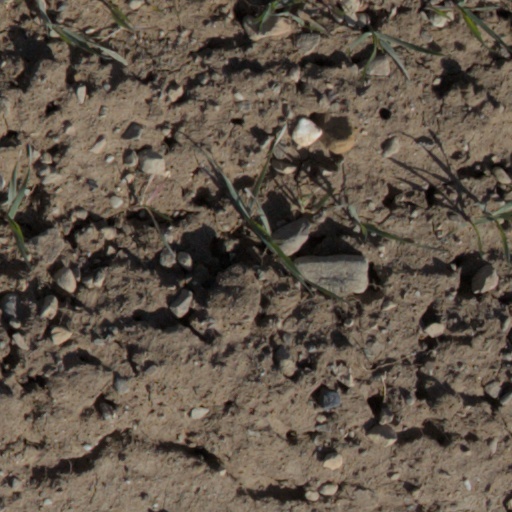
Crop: wheat